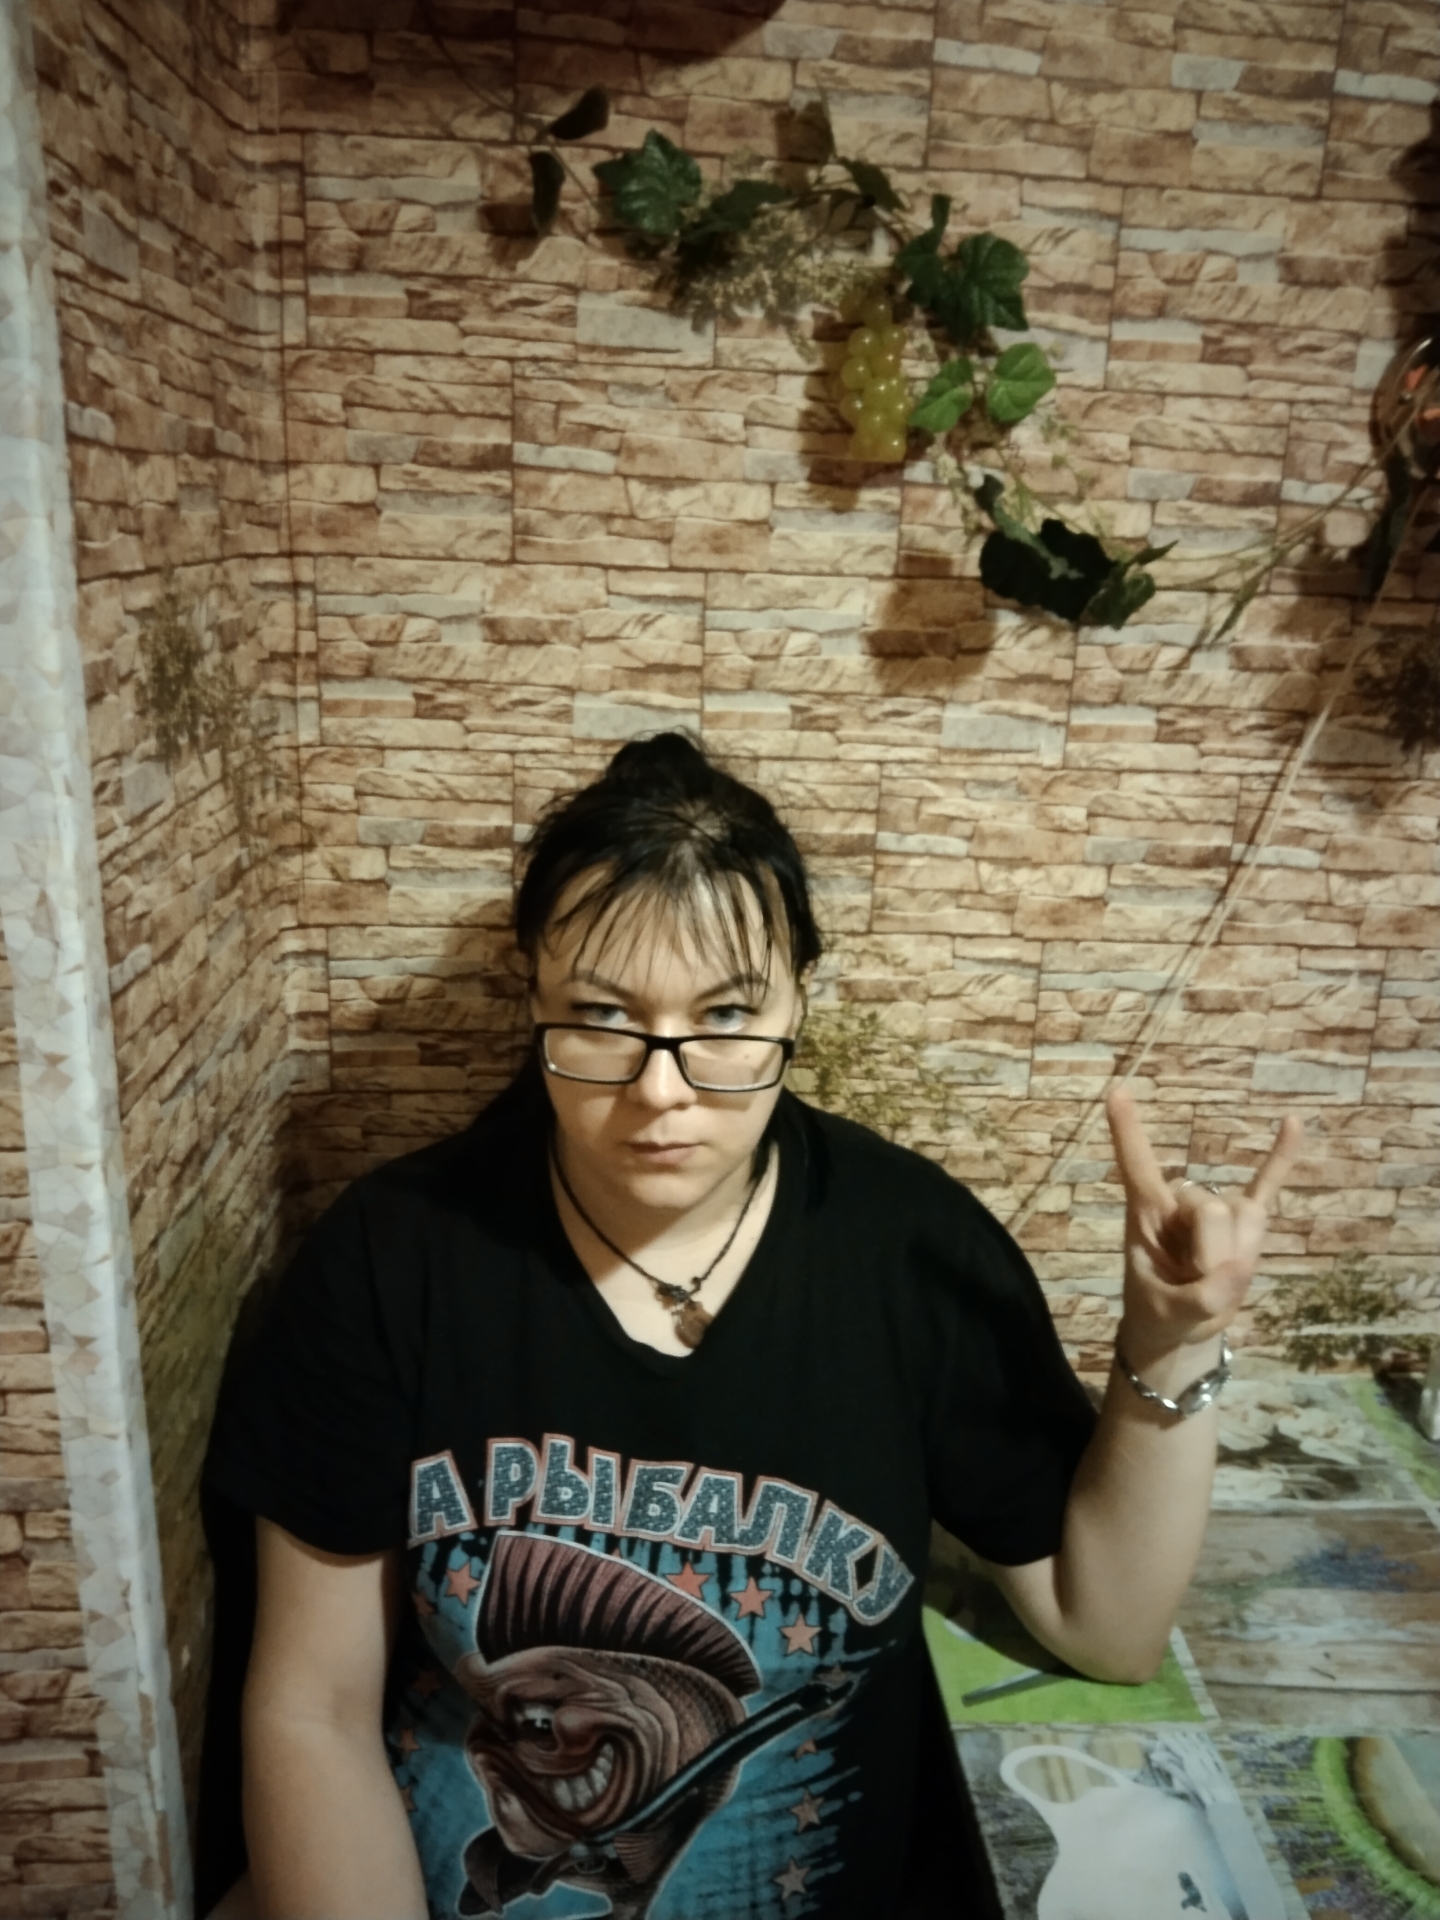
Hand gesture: rock